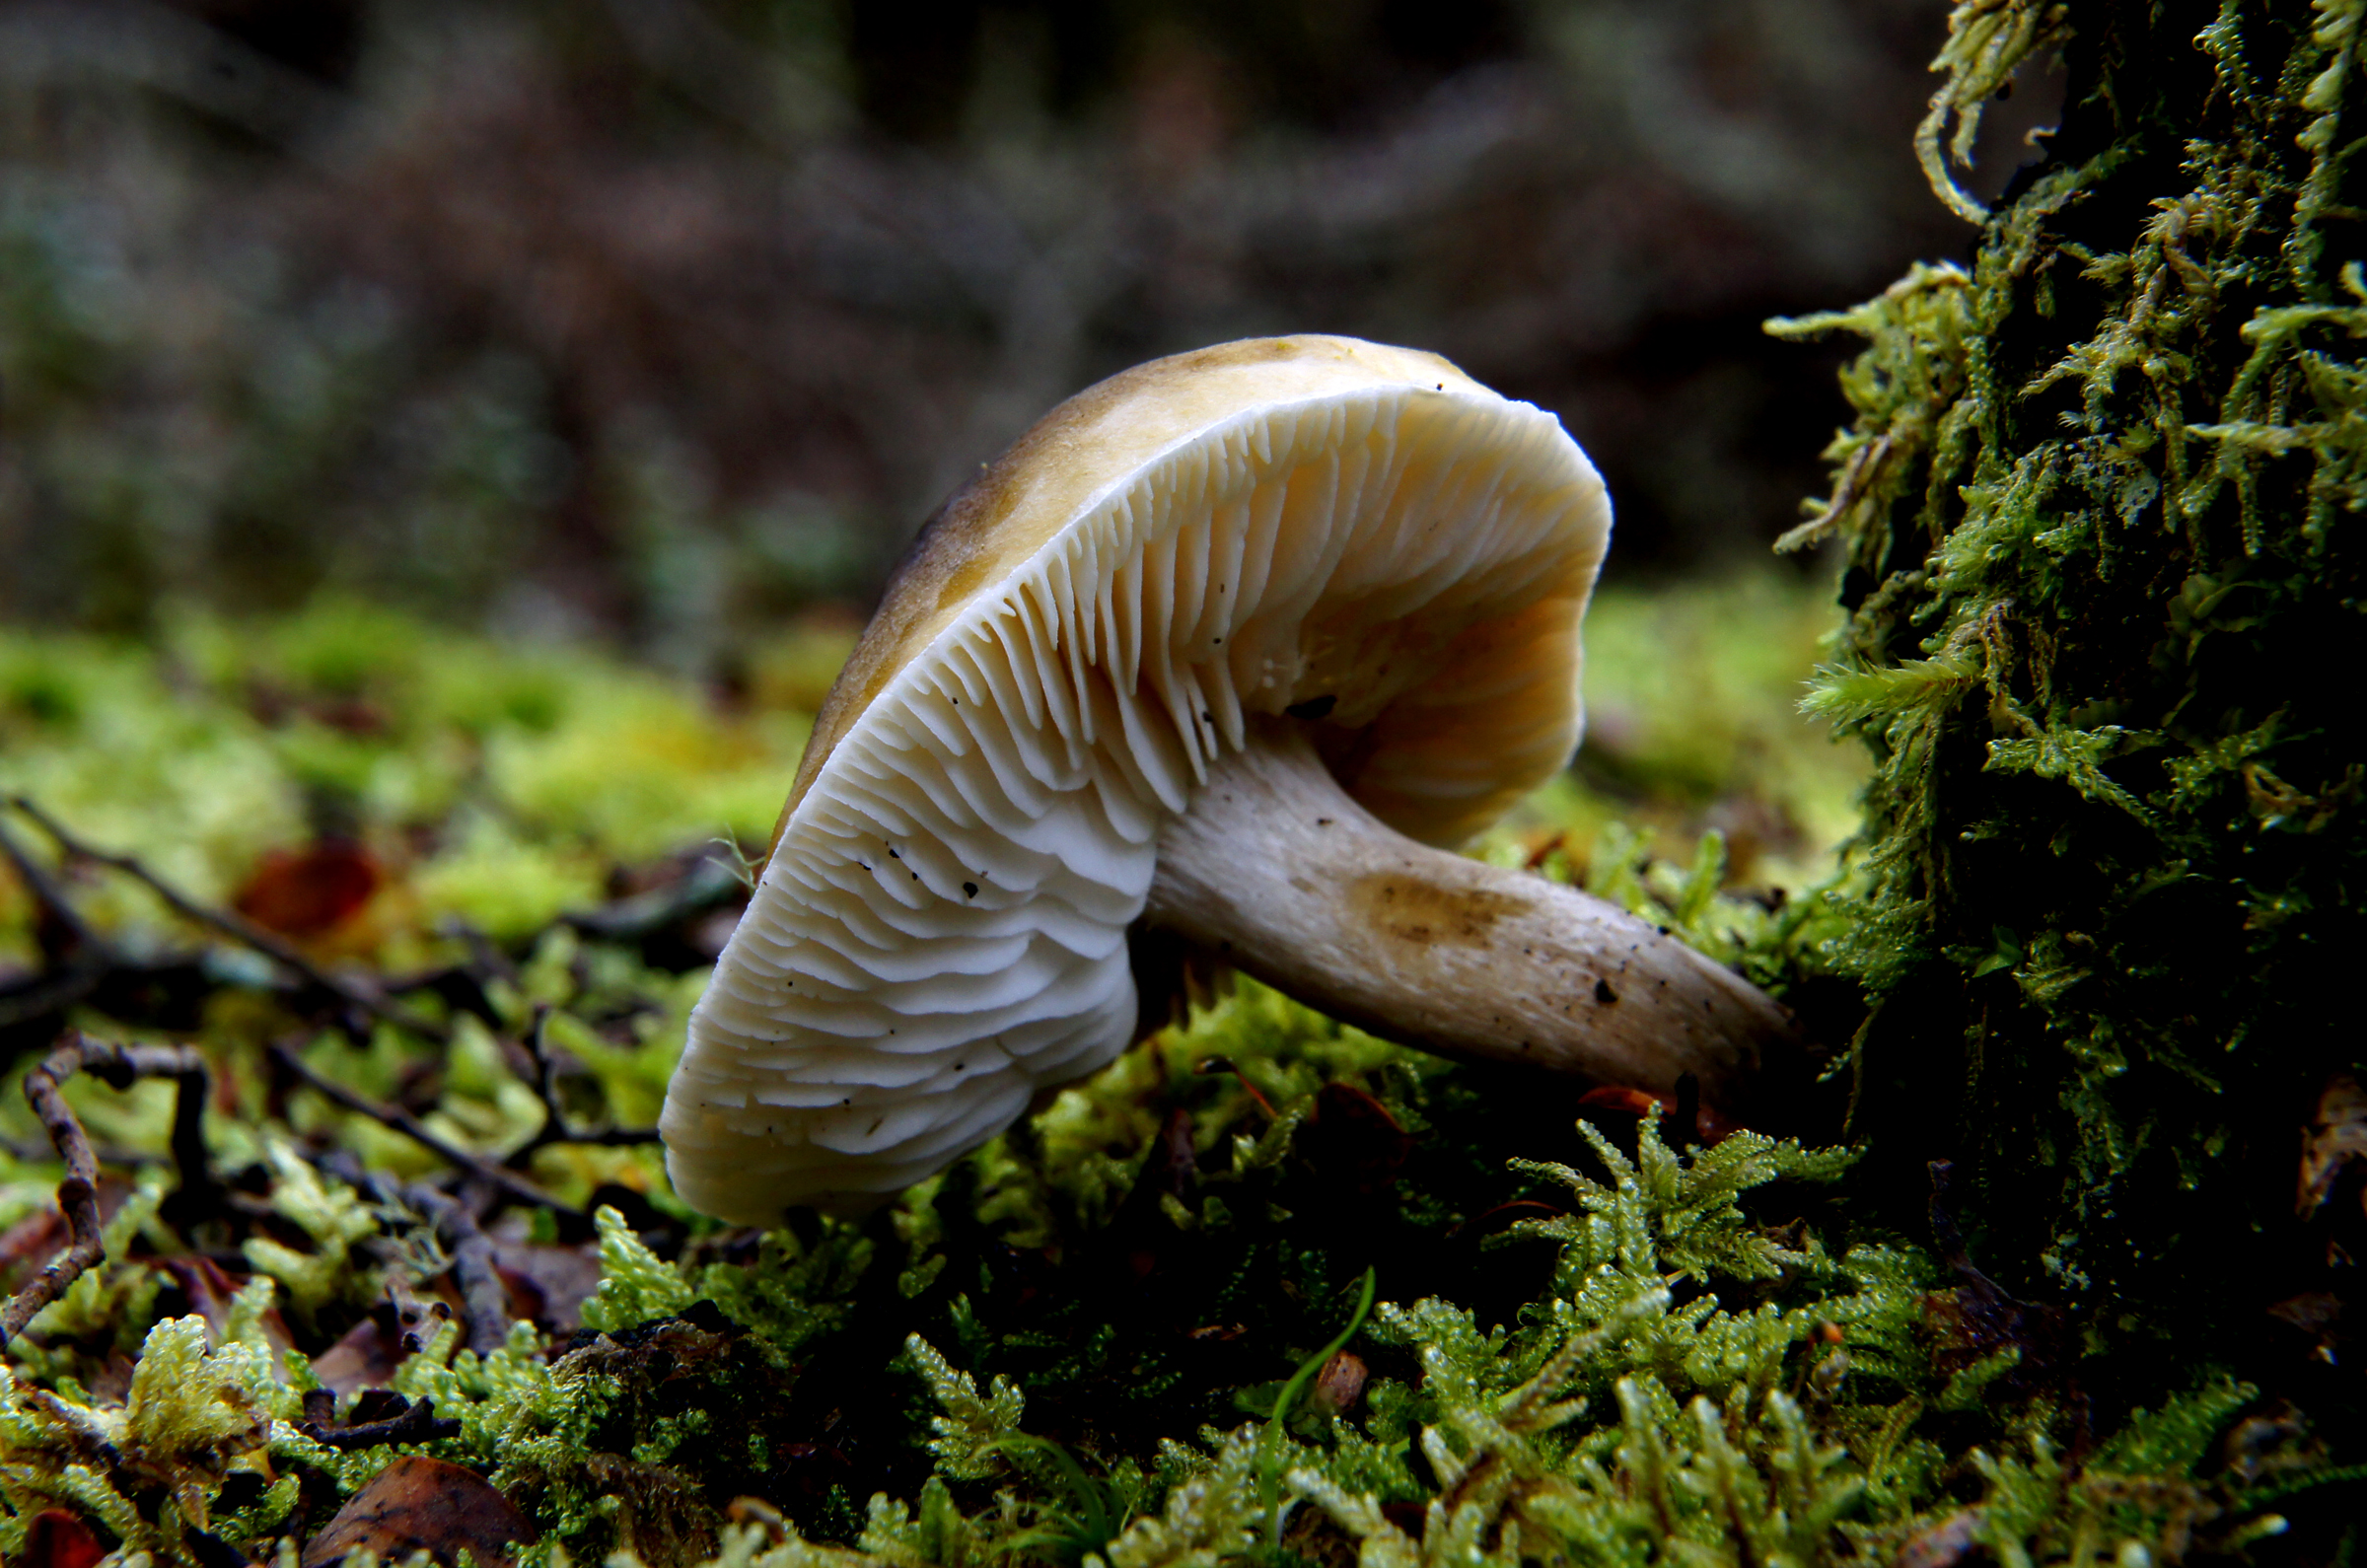
nature, forest, wildlife, botany, mushroom, fauna, fungus, fungi, mushrooms, woodland, habitat, cortinarius, macro photography, oyster mushroom, medicinal mushroom, penny bun